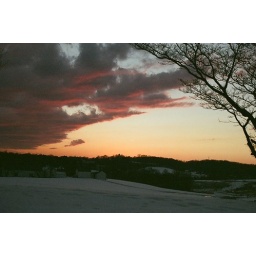
orange in the sky